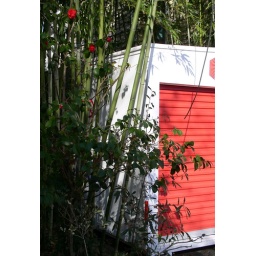
storage box in red